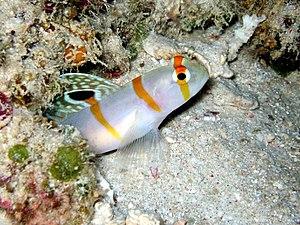
Amblyeleotris randalli, communément nommé Gobie de Randall, est un poisson marin benthique qui appartient à la famille des Gobies à crevette. Son nom courant est Gobie de Randall.